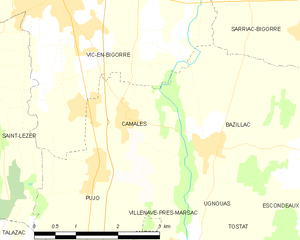
Camalès est une commune française située dans le département des Hautes-Pyrénées, en région Occitanie.